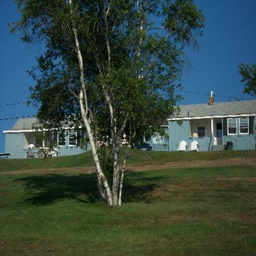
is the last cottage on the right